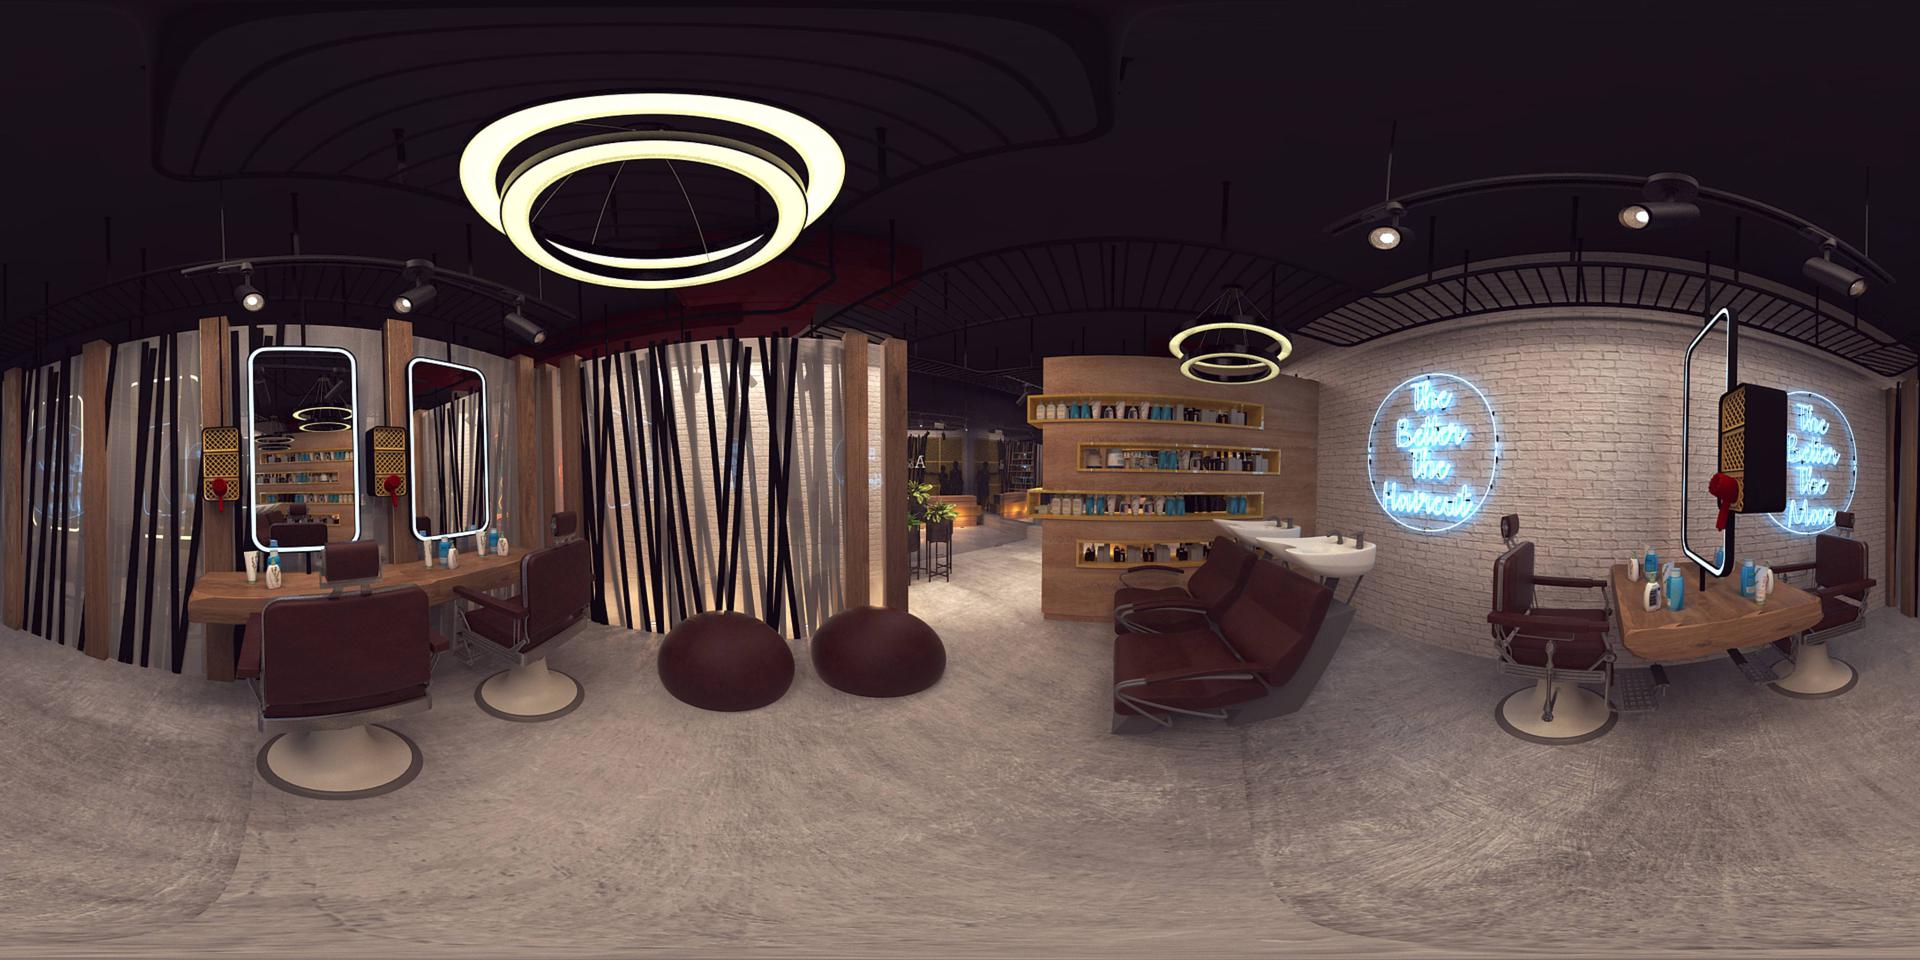
Referred object: the white shampoo sink next to the brown salon chair

Referred object: turn slightly left to see the two round brown ottomans ahead

Referred object: the left round ottoman opposite the wooden shelving unit